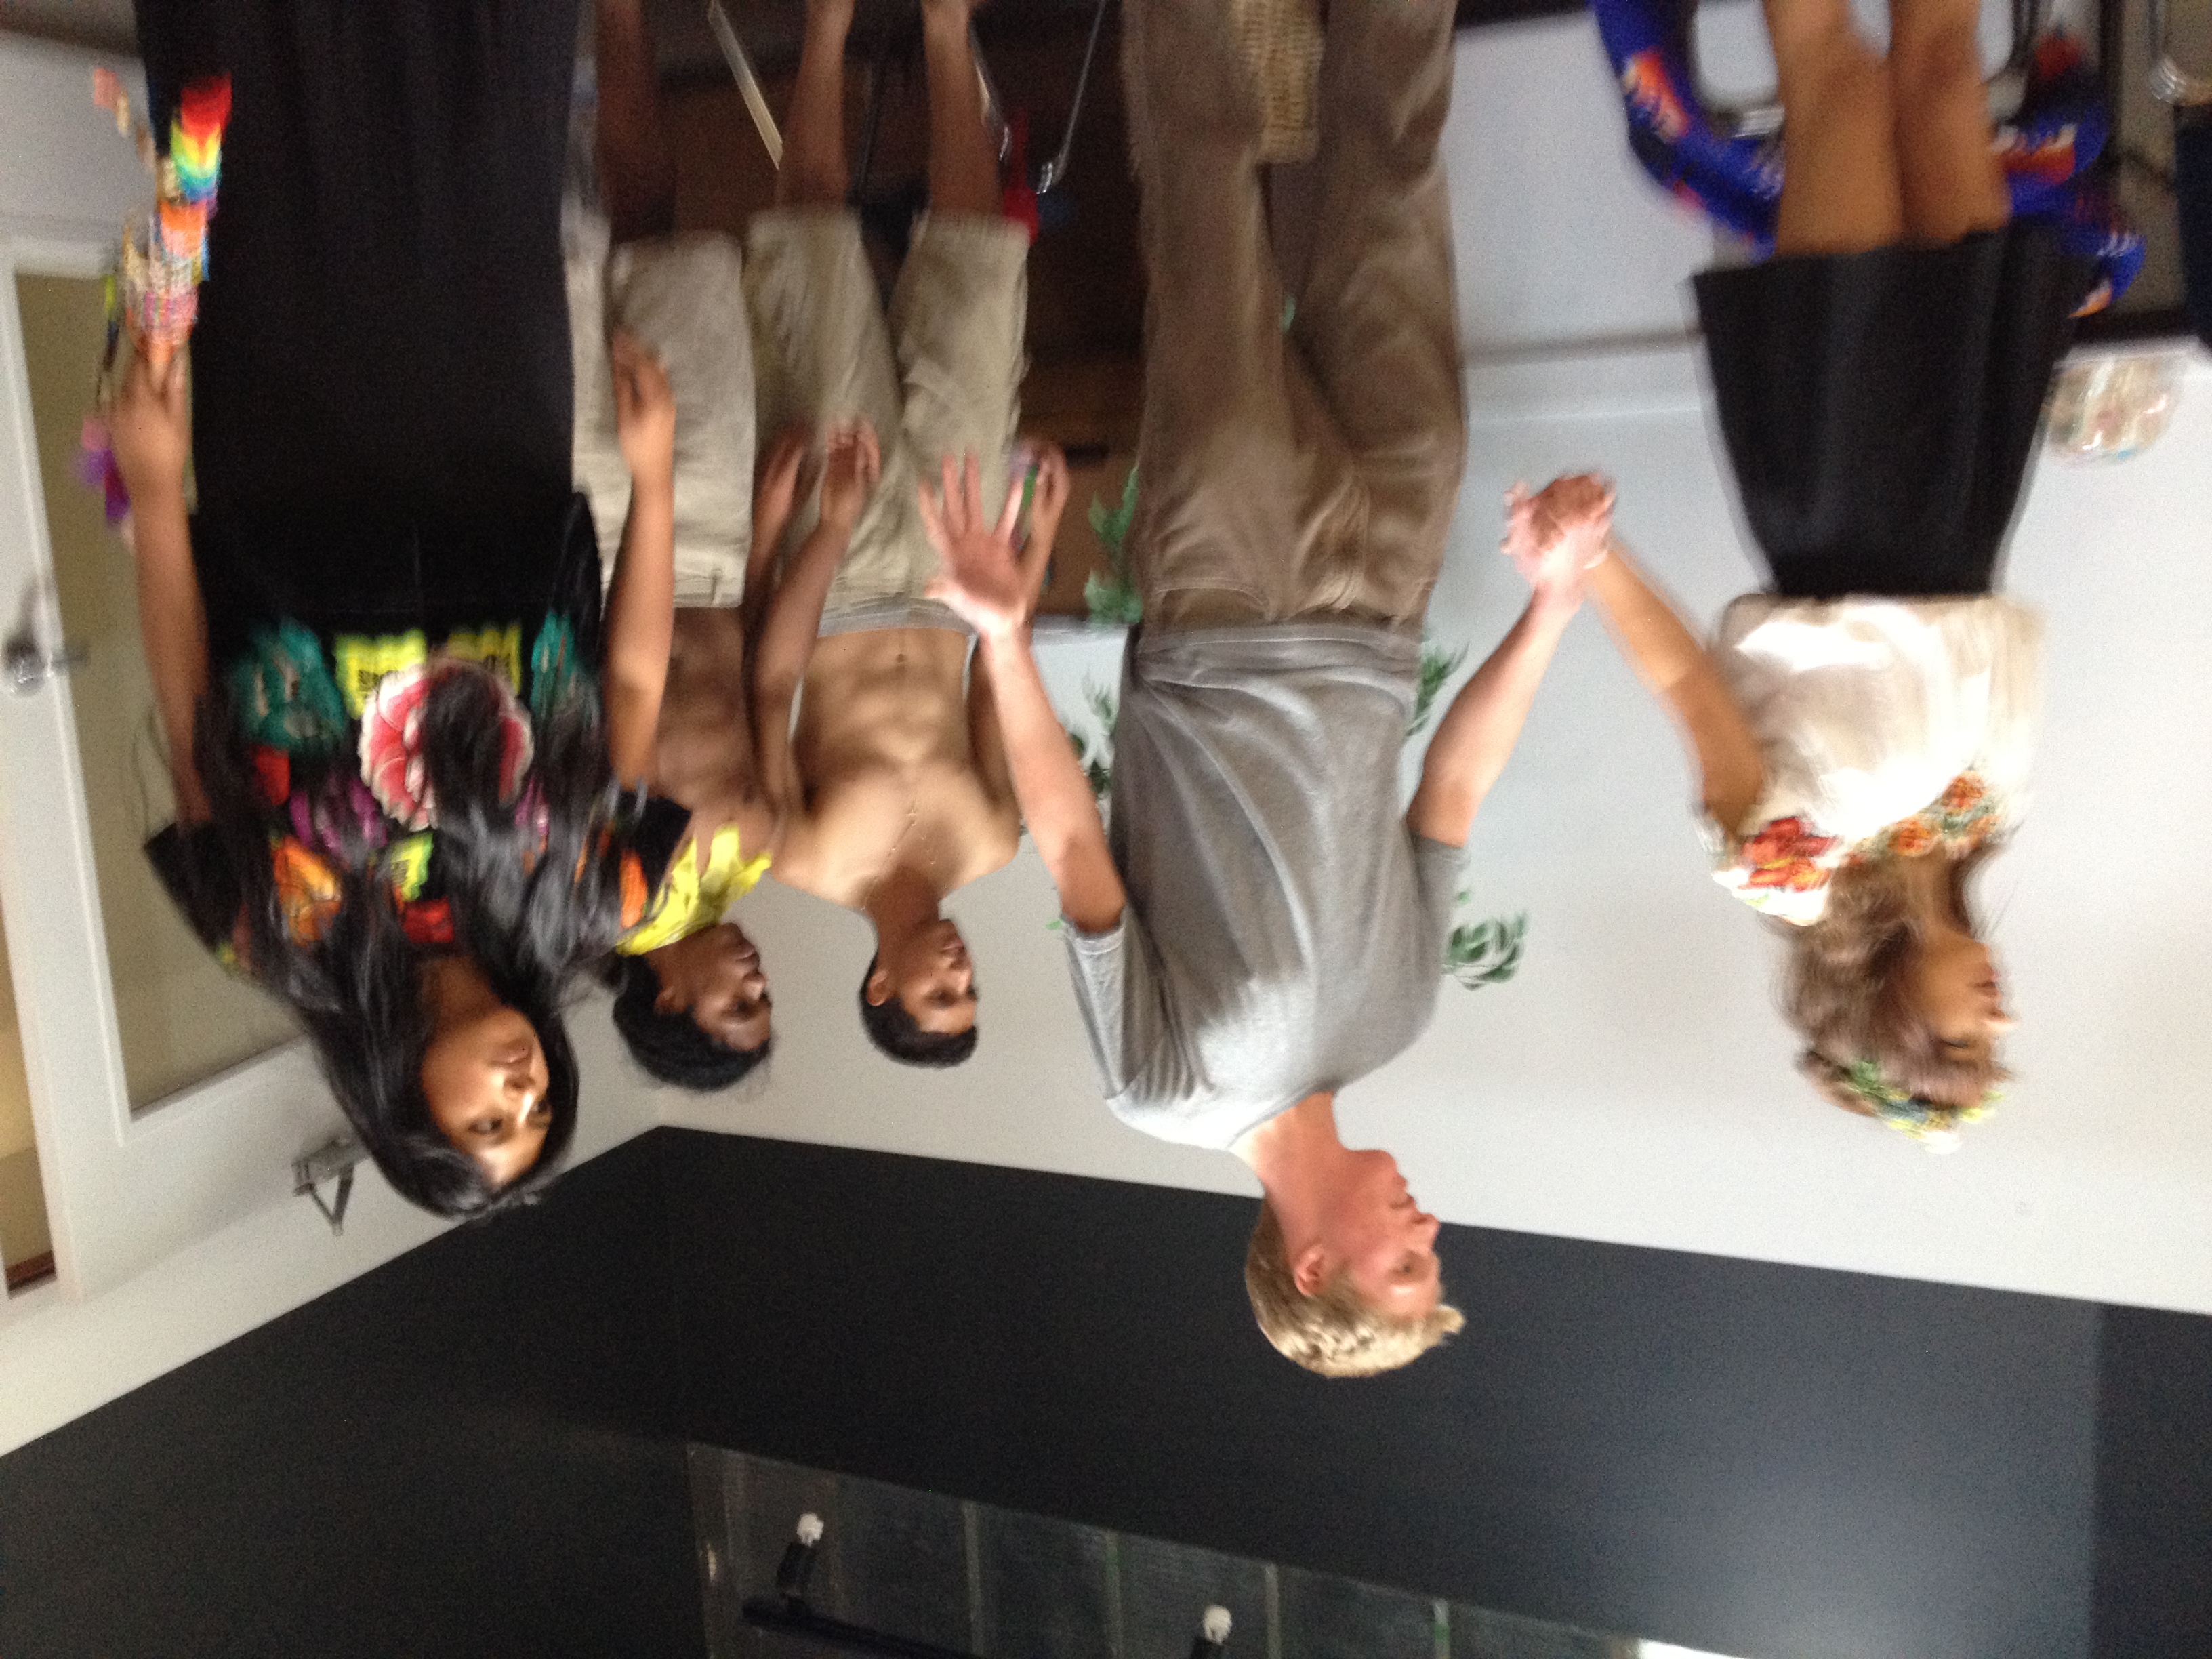
shoe, performance art, footwear